James Connolly

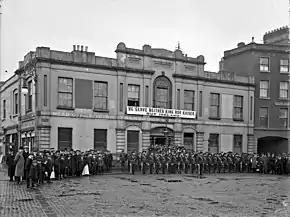

Through the ISF Connolly re-established links with socialists in Ireland, and in January 1910 he transferred the production of the "Harp" to Dublin, although it was to survive only until June (until 1914, Connolly's principal outlet was to be "The Forward", a weekly of the Glasgow ILP). In July, Connolly landed in Derry ostensibly on a speaking tour, but James Larkin soon persuaded the Socialist Party of Ireland (SPI) to raise the additional funds that would enable Connolly's family to join him. In January 1909, Larkin had established the Irish Transport and General Workers Union, his own model of the One Big Union. The same year, 1911, in which Connolly's occupation was listed on the census return as "National Organiser Socialist Party, Larkin sent him north to Belfast to organise for the ITGWU in Ulster.